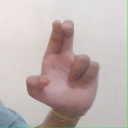
अक्षर: आ